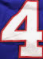
Number: 4